Recipe For Life

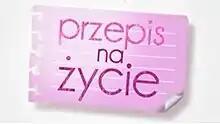

Przepis na życie (English "Recipe For Life") is a Polish comedy-drama television series produced by Akson Studio for the TVN network. The series was created and written by Polish actress Agnieszka Pilaszewska.